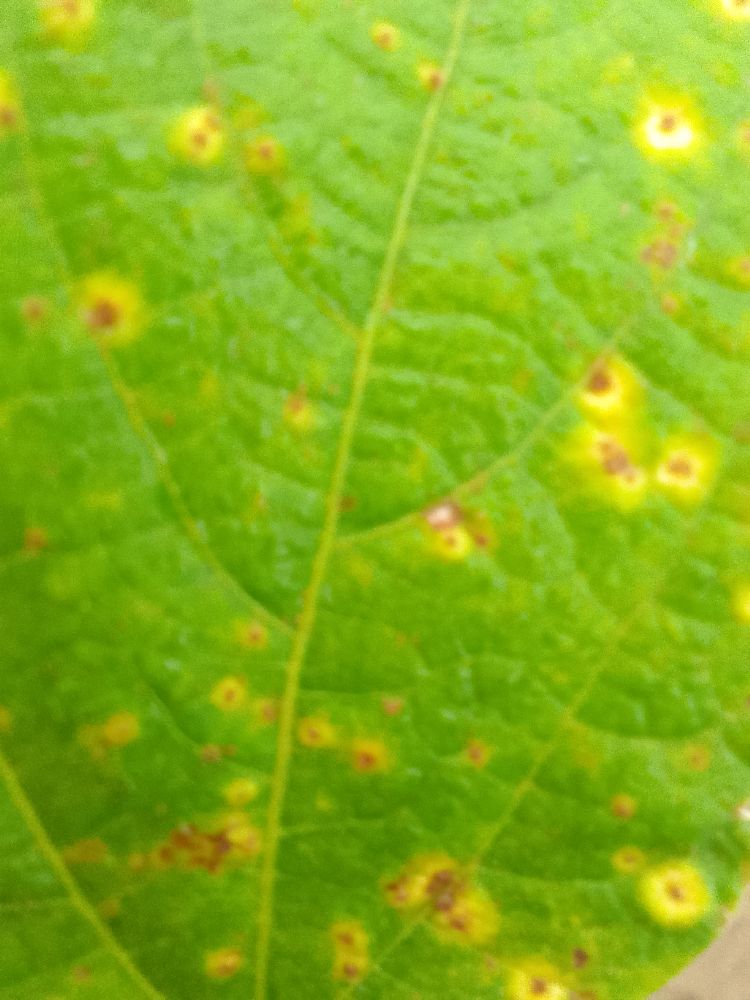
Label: rust